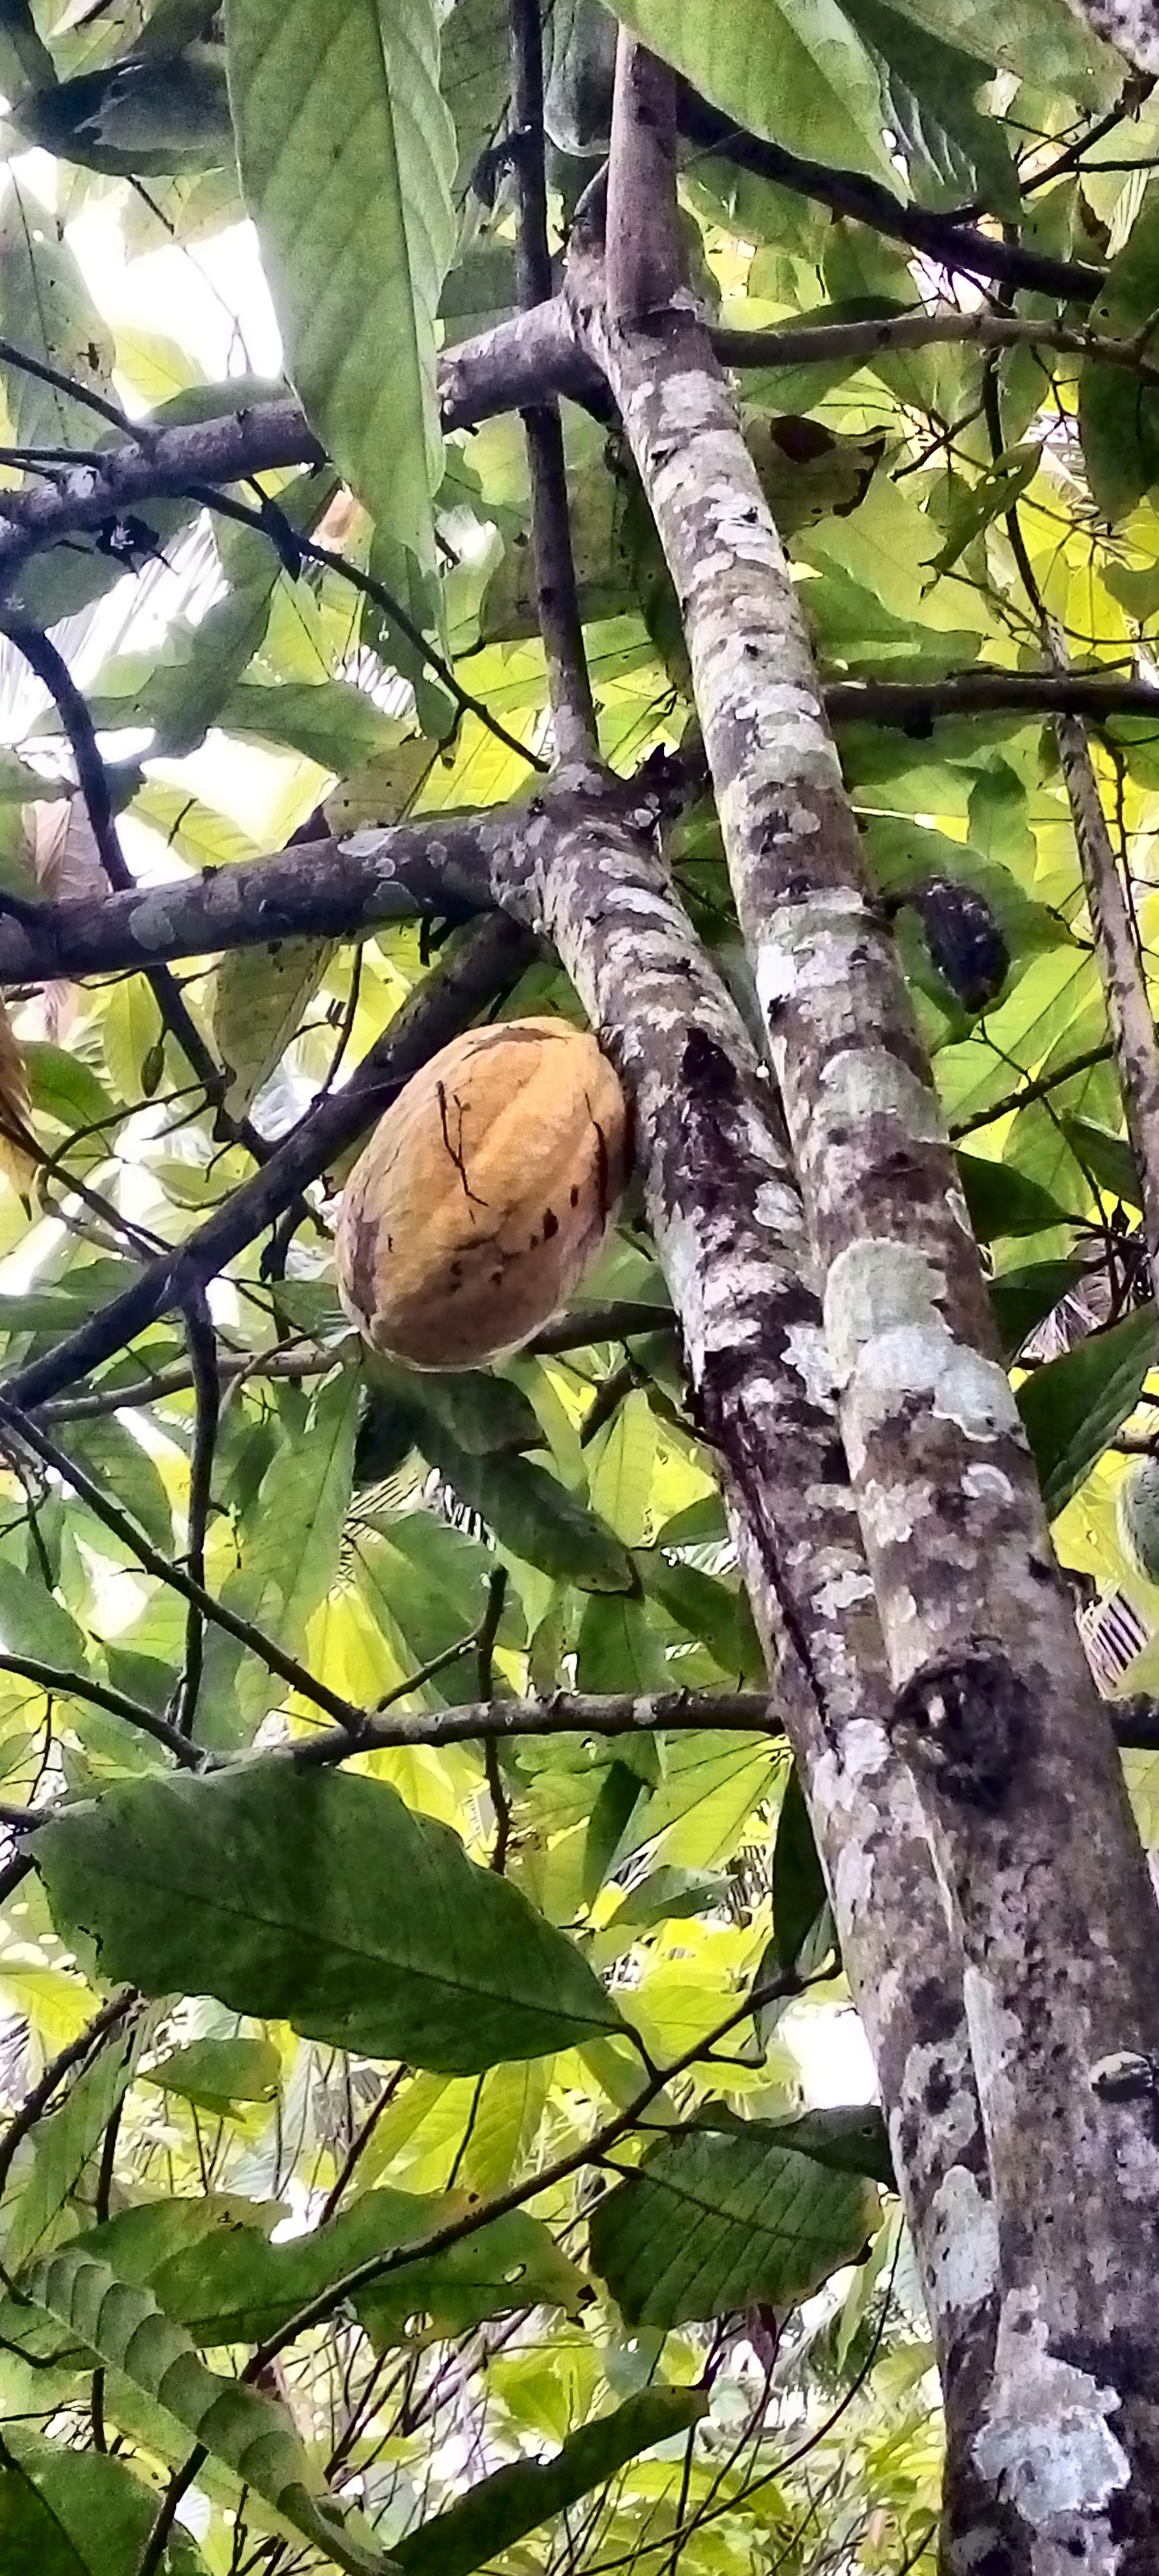
Maturity: mature
Variety: Amelonado